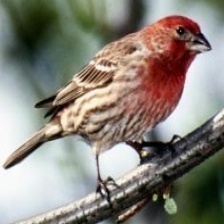
Species: HOUSE FINCH
Scientific name: HAEMORHOUS MEXICANUS
ImageNet parent category: house_finch